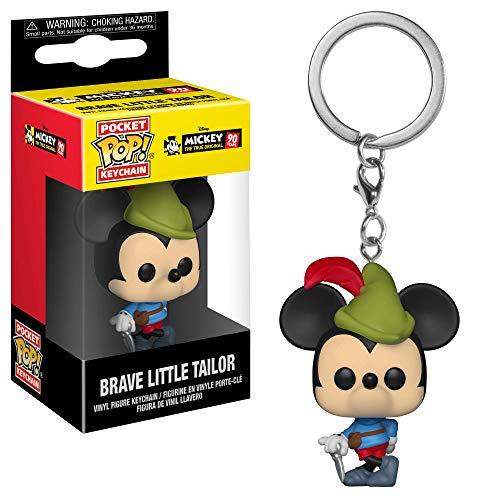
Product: Funko Pop Keychain: Mickey's 90Th - Brave Little Tailor Collectible Figure, Multicolor
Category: Toys & Games | Collectible Toys | Statues, Bobbleheads & Busts
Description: From Mickey's 90th, Brave Little Tailor, as a stylized POP Keychain from Funko.
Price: $6.93
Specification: ProductDimensions:1.5x1.5x1.5inches|ItemWeight:0.16ounces|ShippingWeight:1.28ounces(Viewshippingratesandpolicies)|ASIN:B07DFBF5S9|Itemmodelnumber:32174|Manufacturerrecommendedage:6yearsandup